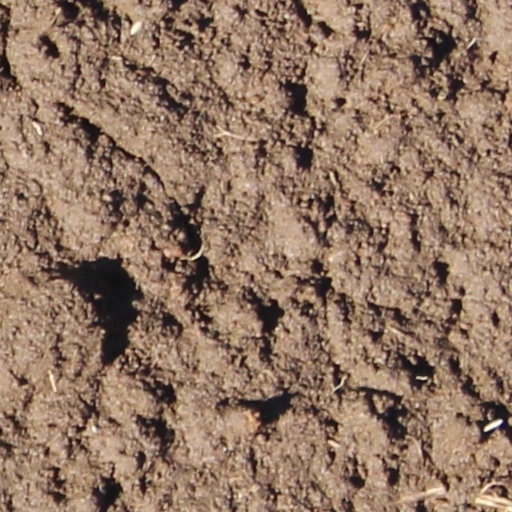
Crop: wheat